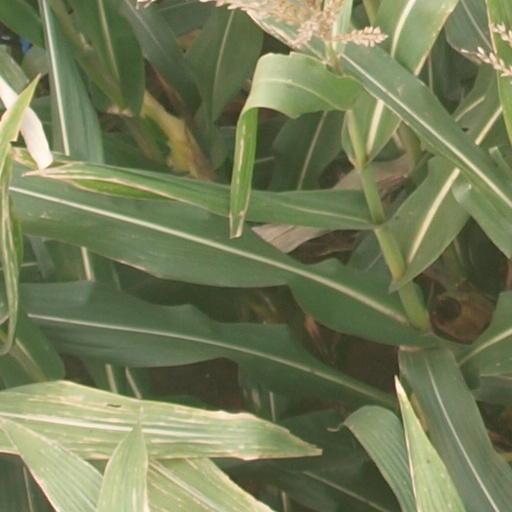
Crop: maize; corn